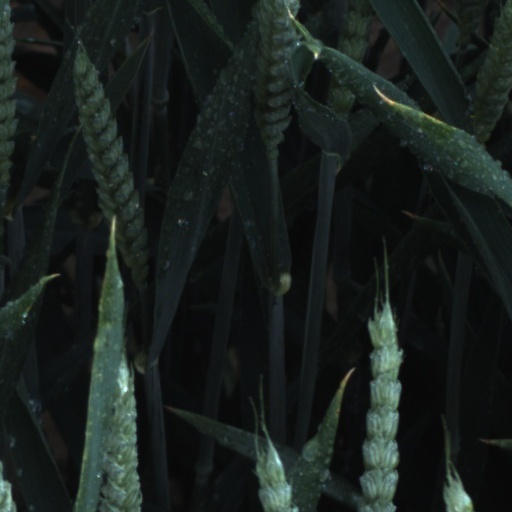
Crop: wheat